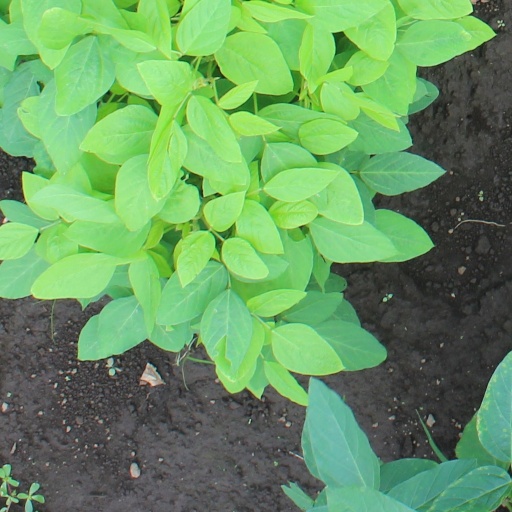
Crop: soybean